Emma Theofelus

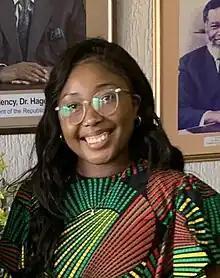

Emma Inamutila Theofelus (born 28 March 1996) is a Namibian politician, currently serving as a Minister of Information, Communication and Technology as of 9 February 2024. Theofelus was 23 years old at the time of her appointment in March 2020 and is the current youngest woman government minister in both Africa and Namibia.